Porcelain

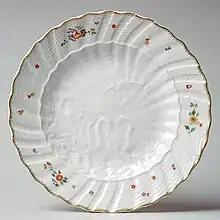
Meissen plate from the famous Swan Service made for Count Brühl, minister to king Augustus III of Poland, 1737-1742

Although the Japanese elite were keen importers of Chinese porcelain from early on, they were not able to make their own until the arrival of Korean potters that were taken captive during the Japanese invasions of Korea (1592–1598). They brought an improved type of kiln, and one of them spotted a source of porcelain clay near Arita, and before long several kilns had started in the region. At first their wares were similar to the cheaper and cruder Chinese porcelains with underglaze blue decoration that were already widely sold in Japan; this style was to continue for cheaper everyday wares until the 20th century.